Swiss National Bank

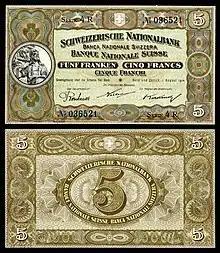
Schweizerische Nationalbank (Swiss National Bank), 5 Franken (1914). The portrait depicts William Tell (based on Richard Kissling's monument in Altdorf), with the Rütli Mountain in the distance.Signed by K. Bornhauser (Chief Cashier), <a href="http%3A//www.snb.ch/en/mmr/reference/hist_bios_brp_hirter/source/hist_bios_brp_hirter.en.pdf">Johann-Daniel Hirter

(President of the Swiss National Bank Council), and August Burckhardt (Board member).